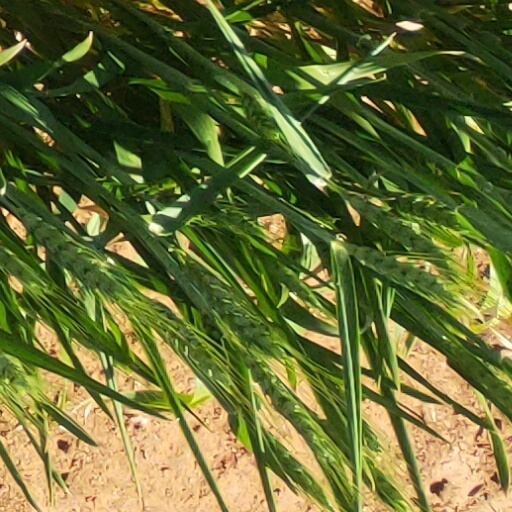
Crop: wheat